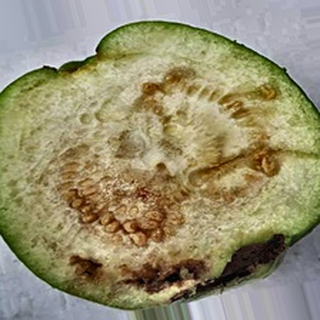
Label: guava_fruit_fly